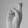
ASL letter: R